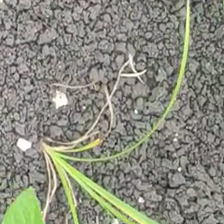
Weed species: Lavhala_(Cyperus_Rotundus)